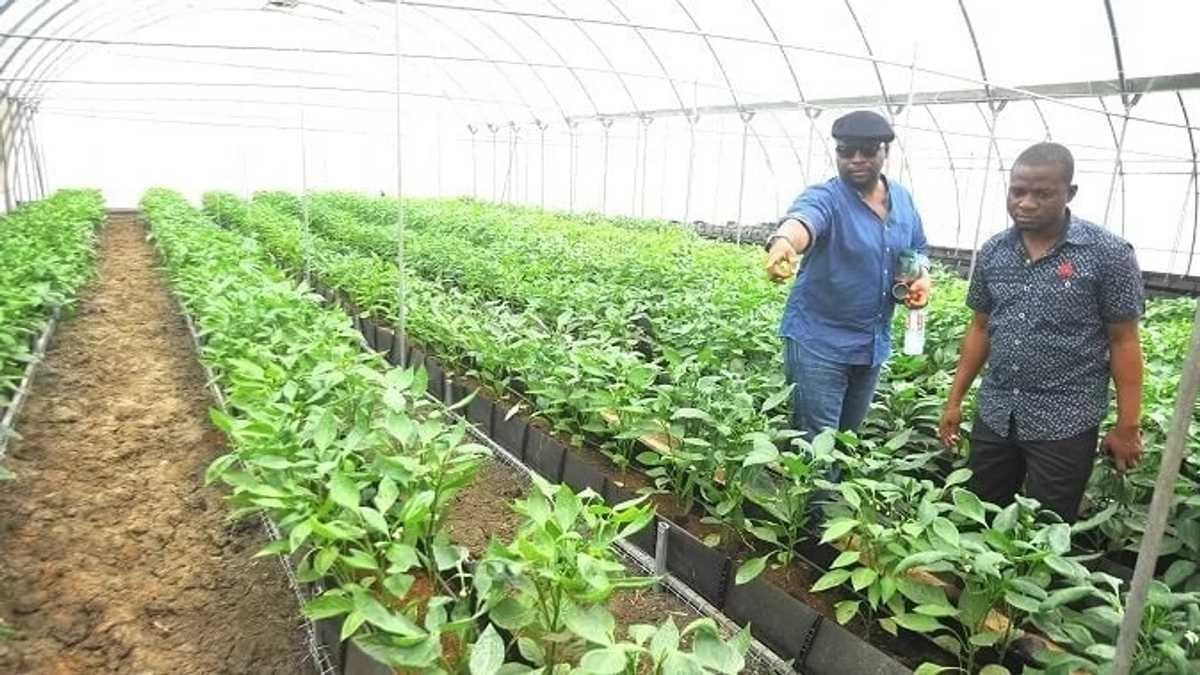
Wakulima wawili wapo katika jumba la kisasa la kilimo, wakikagua miche iliyopandwa kwenye mfumo wa kisasa wa umwagiliaji na mwanga wa kusaidia ukuaji. Mazingira hayo yanaonesha matumizi ya teknolojia katika kilimo cha viwandani.